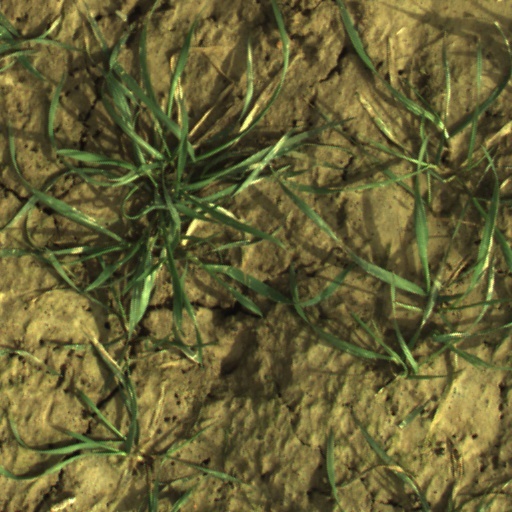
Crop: wheat